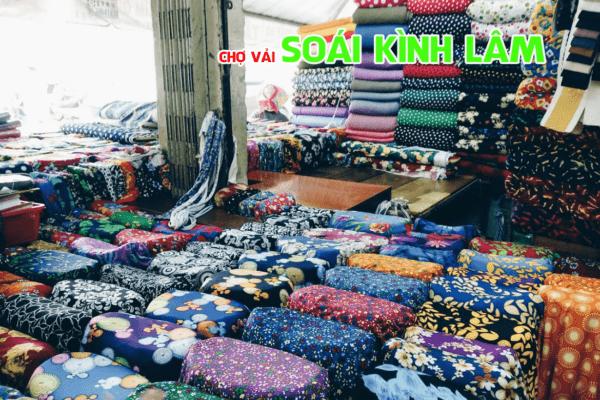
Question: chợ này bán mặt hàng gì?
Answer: bán vải